Mat Jackson

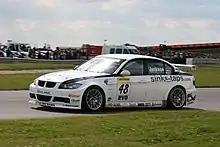
Jackson driving his family-run BMW 320si at the Snetterton round of the 2007 British Touring Car Championship season.

At Rockingham, Jackson started the weekend 10th on the grid but fought his way up to 6th place. In the second race he got a good start and quickly took the lead after mistakes by SEAT driver Darren Turner and Giovanardi, and recorded his third career victory. In the third race, which was delayed by rain, Jackson managed to fight his way up to second behind Turkington, despite his RWD BMW 320si slipping in the conditions. All was going well, with Jackson closely following Turkington, until an ambitious overtaking move around the outside resulted in him being pushed out wide and into the gravel trap. Jackson recorded a DNF and lost his chance of taking the championship lead. At Donington Park, he qualified 14th on the grid for the first race, Jackson drove through the field making his way up to 5th place. His race ended when contact was made with Team Dynamics driver Tom Chilton. In the third race he managed to get his first points of the weekend with a solid 8th-place finish.